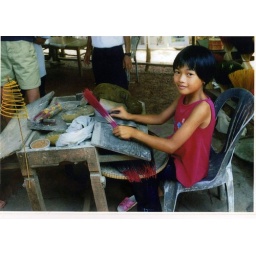
This girl was making insence sticks on the side of the road in Vietnam